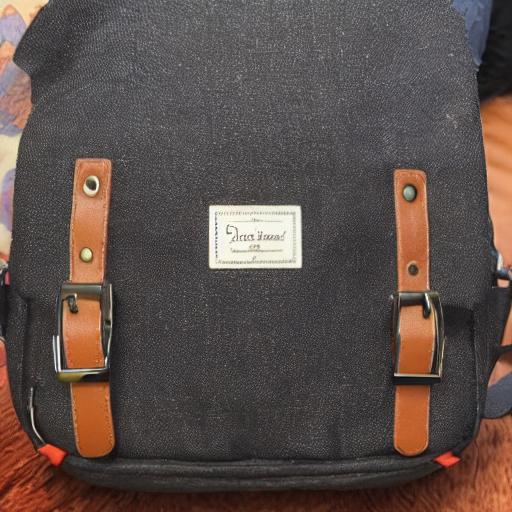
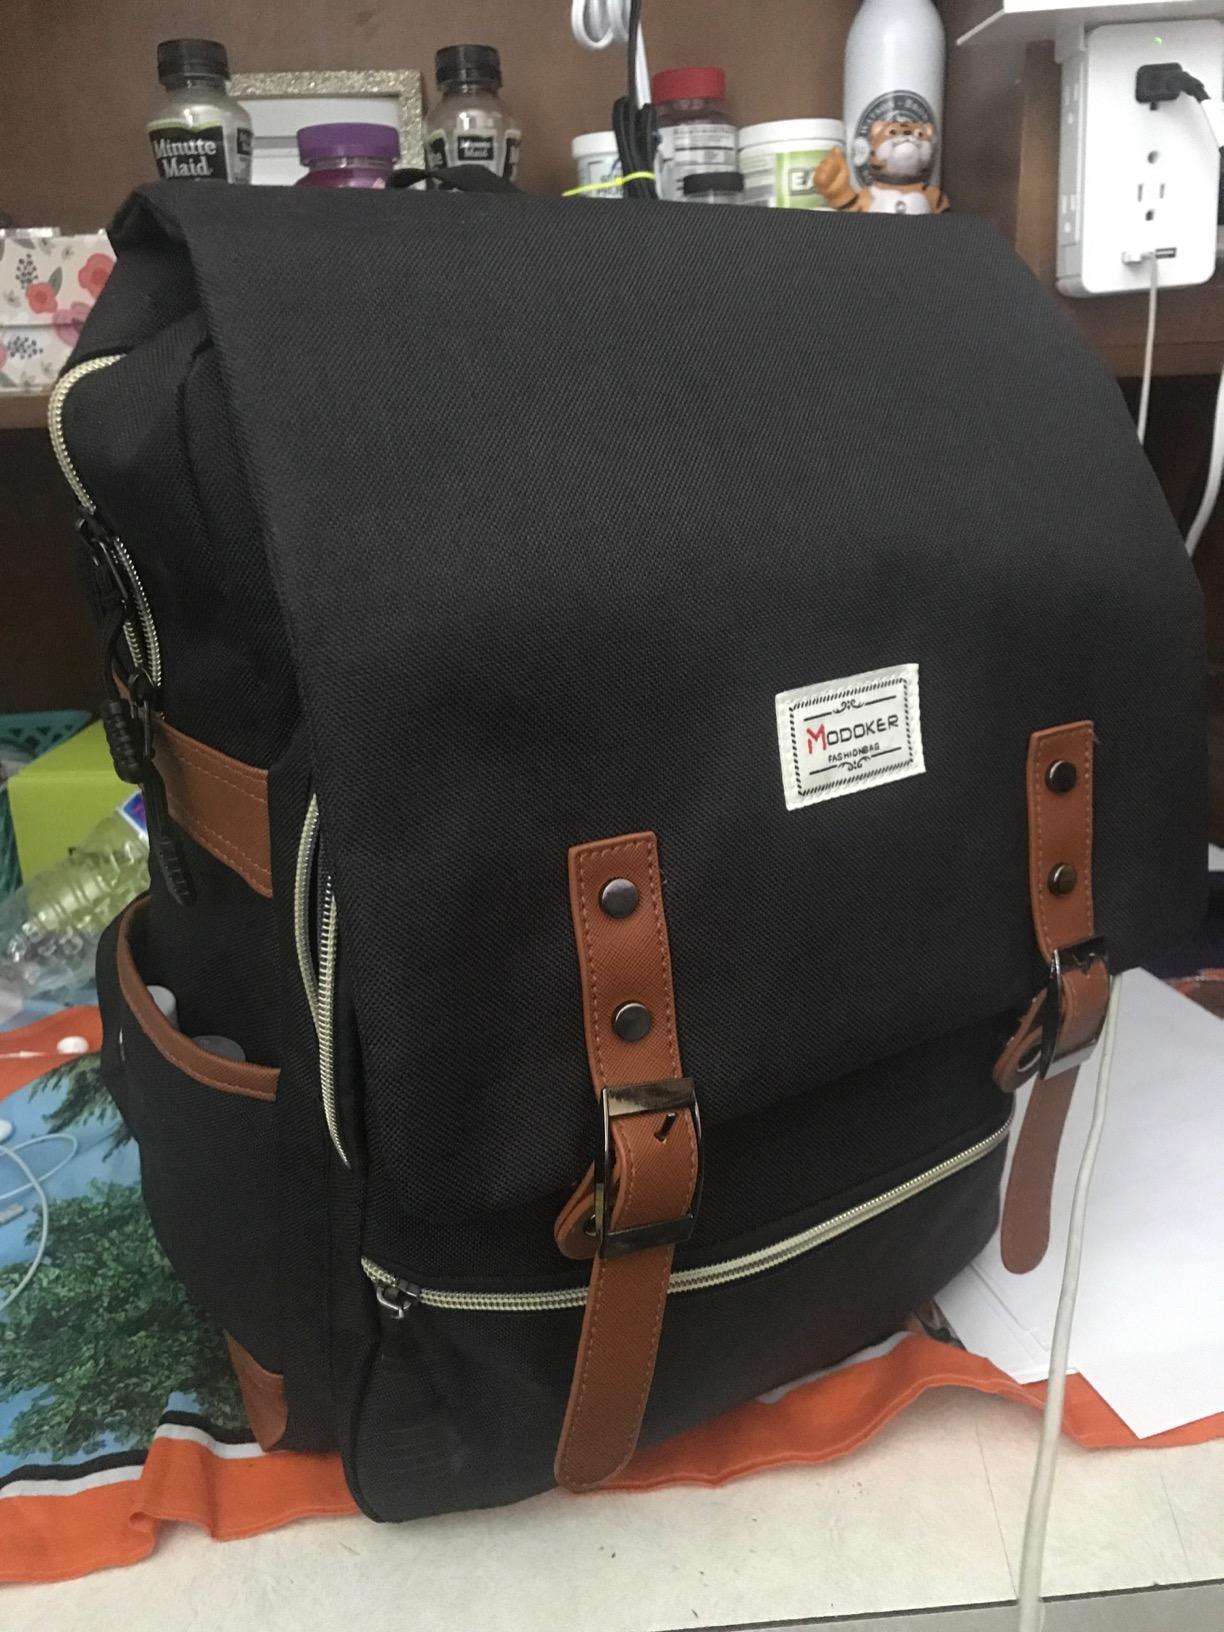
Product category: bag
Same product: no